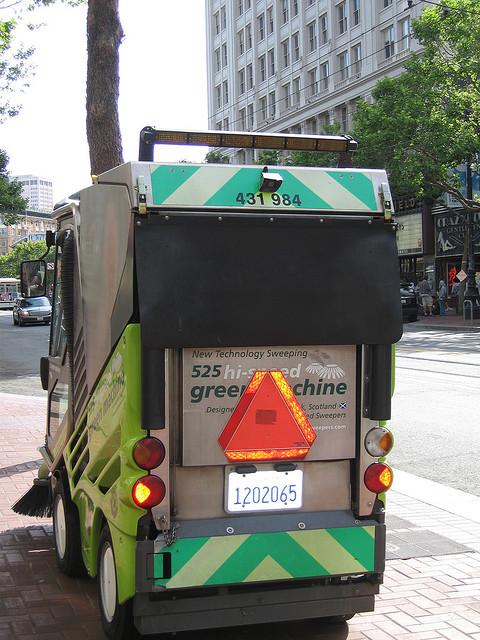
A small green trash truck driving down a street.